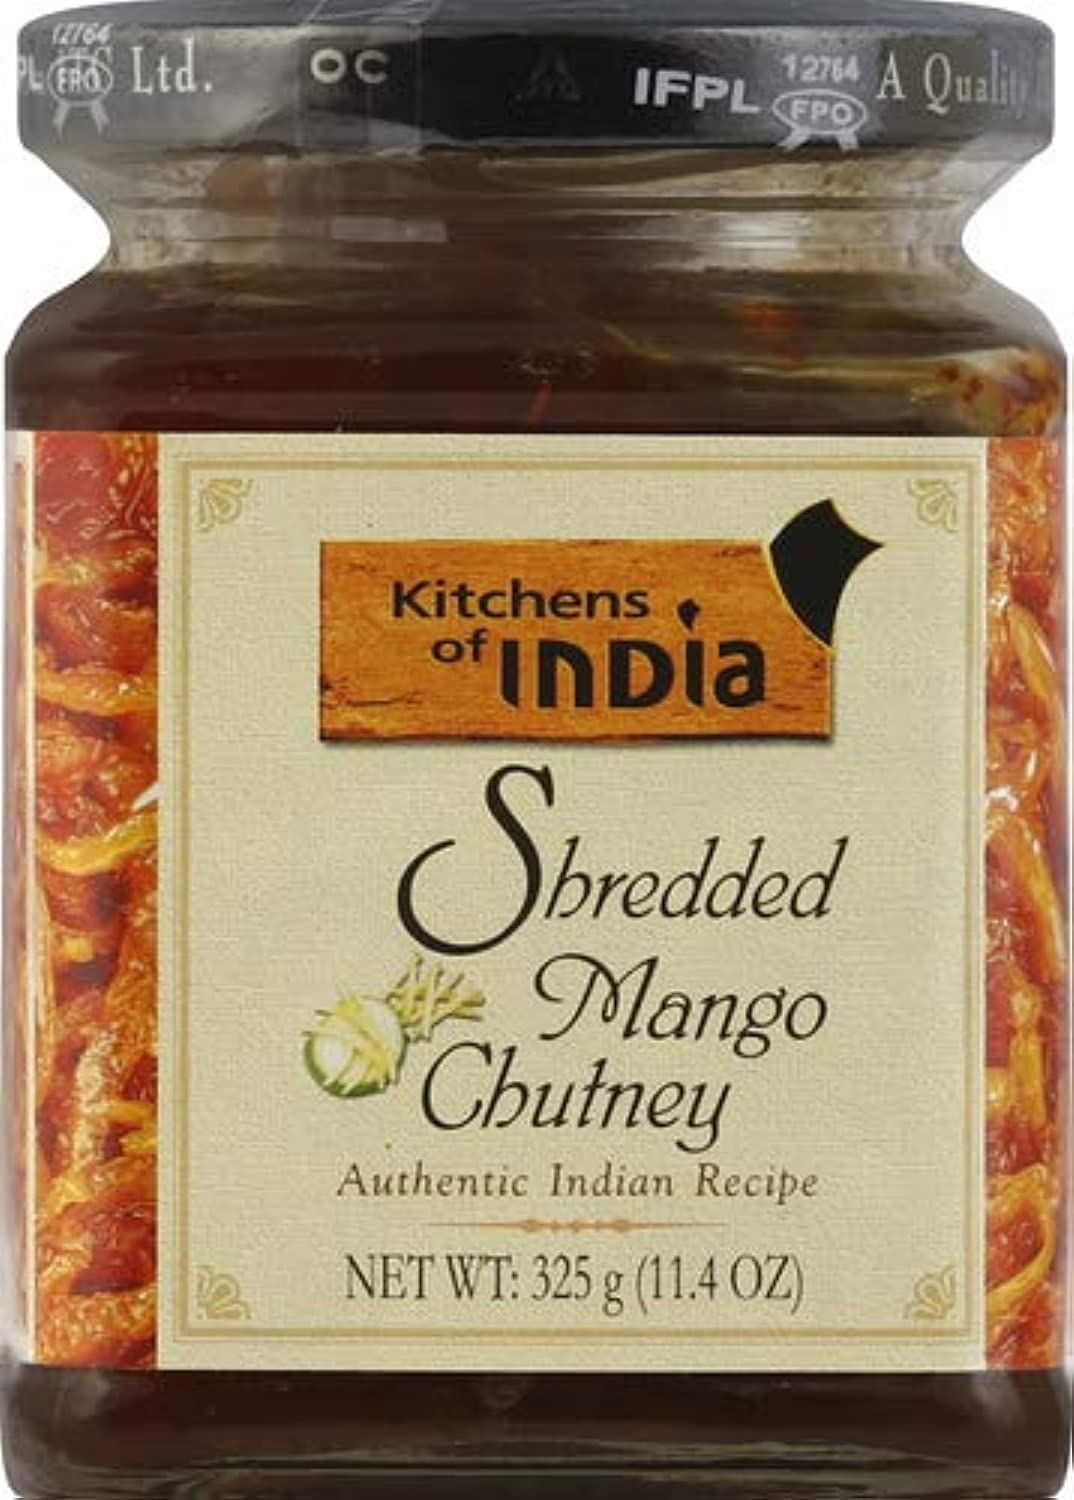
Item Name: Kitchens Of India Chutney Mango Shredded, 11.4 oz
Bullet Point: Natural ingredients are used for the best taste
Value: 11.4
Unit: Ounce

Price: 3.93